St Mary's Church, Holme-next-the-Sea

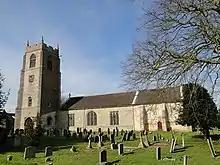
St Mary's Church, Holme-next-the Sea

St Mary's Church is the parish church of Holme-next-the-Sea in the English county of Norfolk. It is dedicated to the Virgin Mary. The church is partly early 15th-century Perpendicular, and partly later reconstruction. It is Grade I listed.